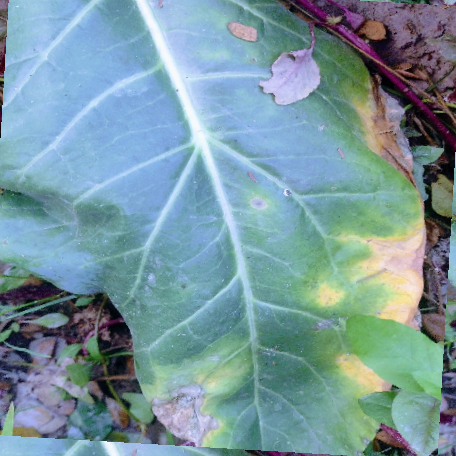
Label: Downy Mildew